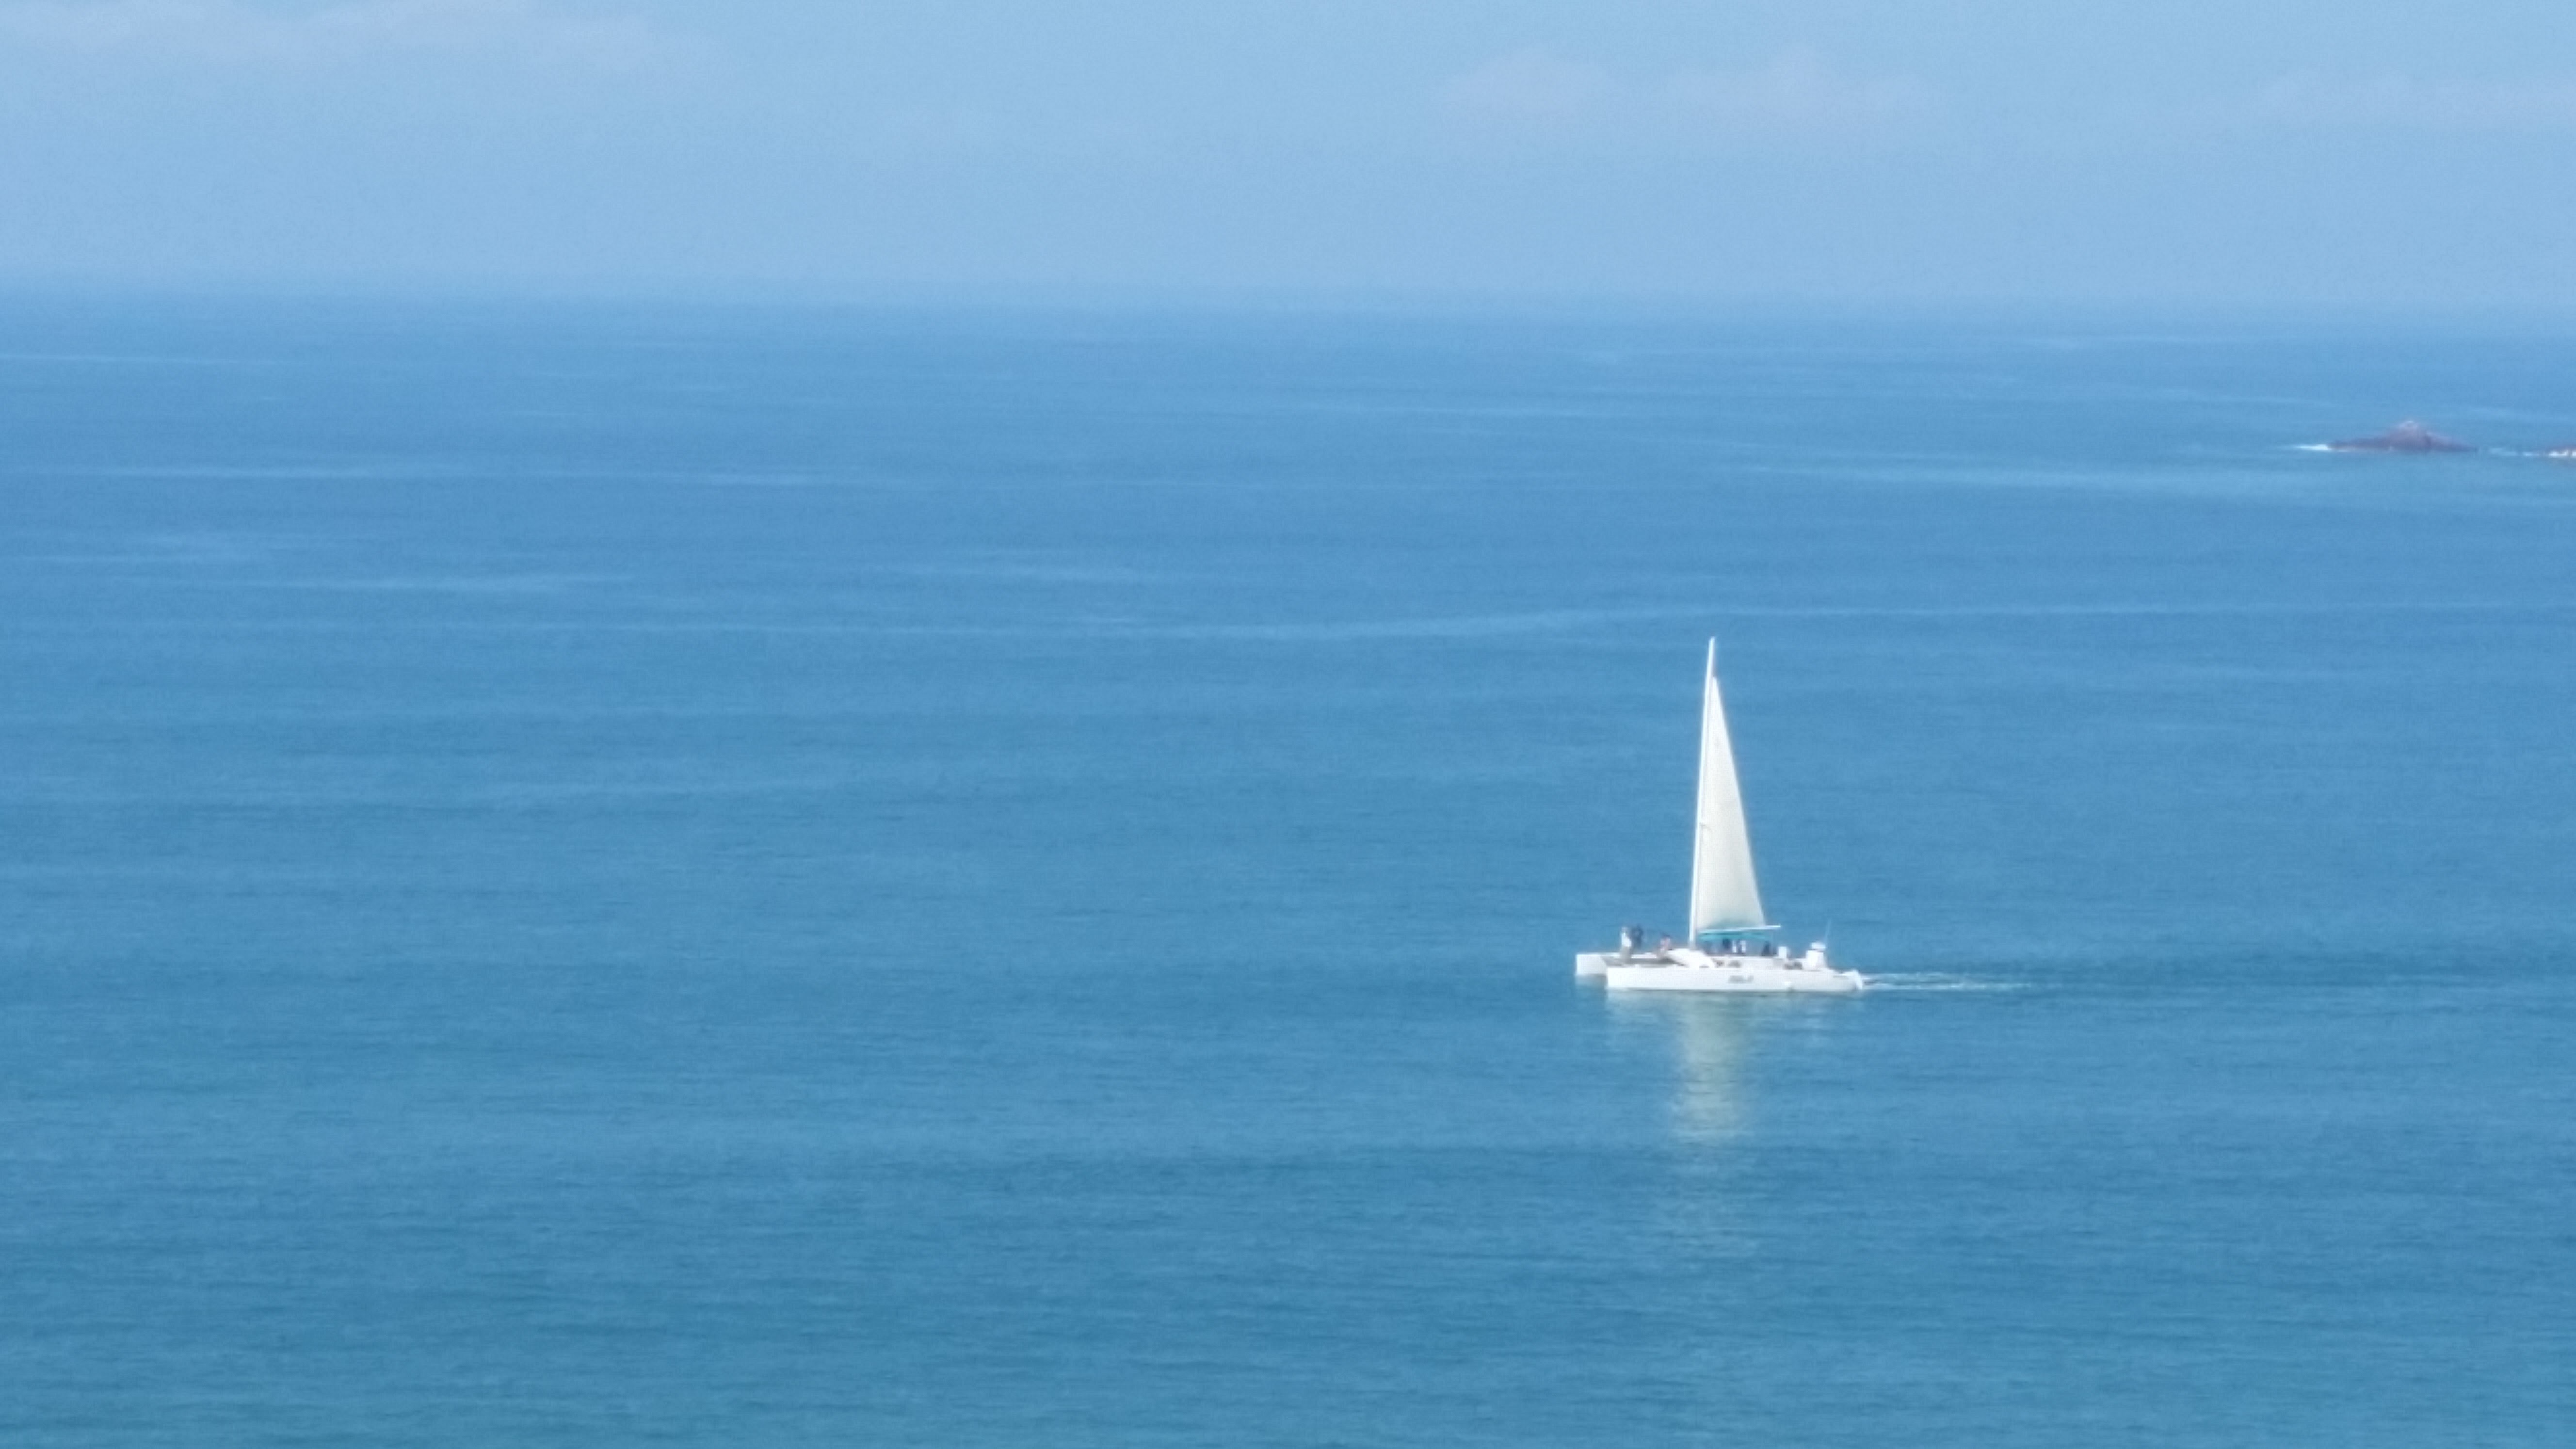
sea, ocean, horizon, boat, vehicle, tower, sailing, bay, sailboat, sail, watercraft